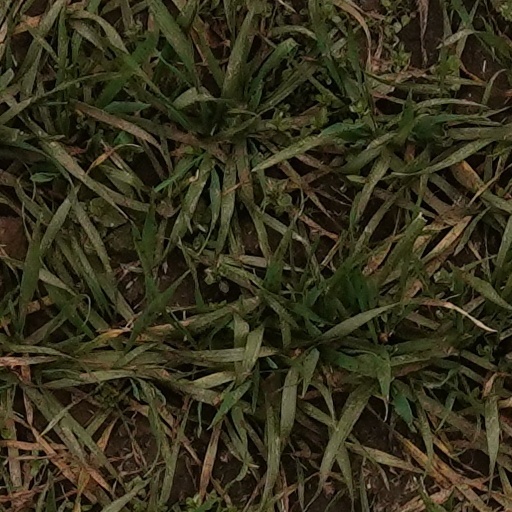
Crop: wheat